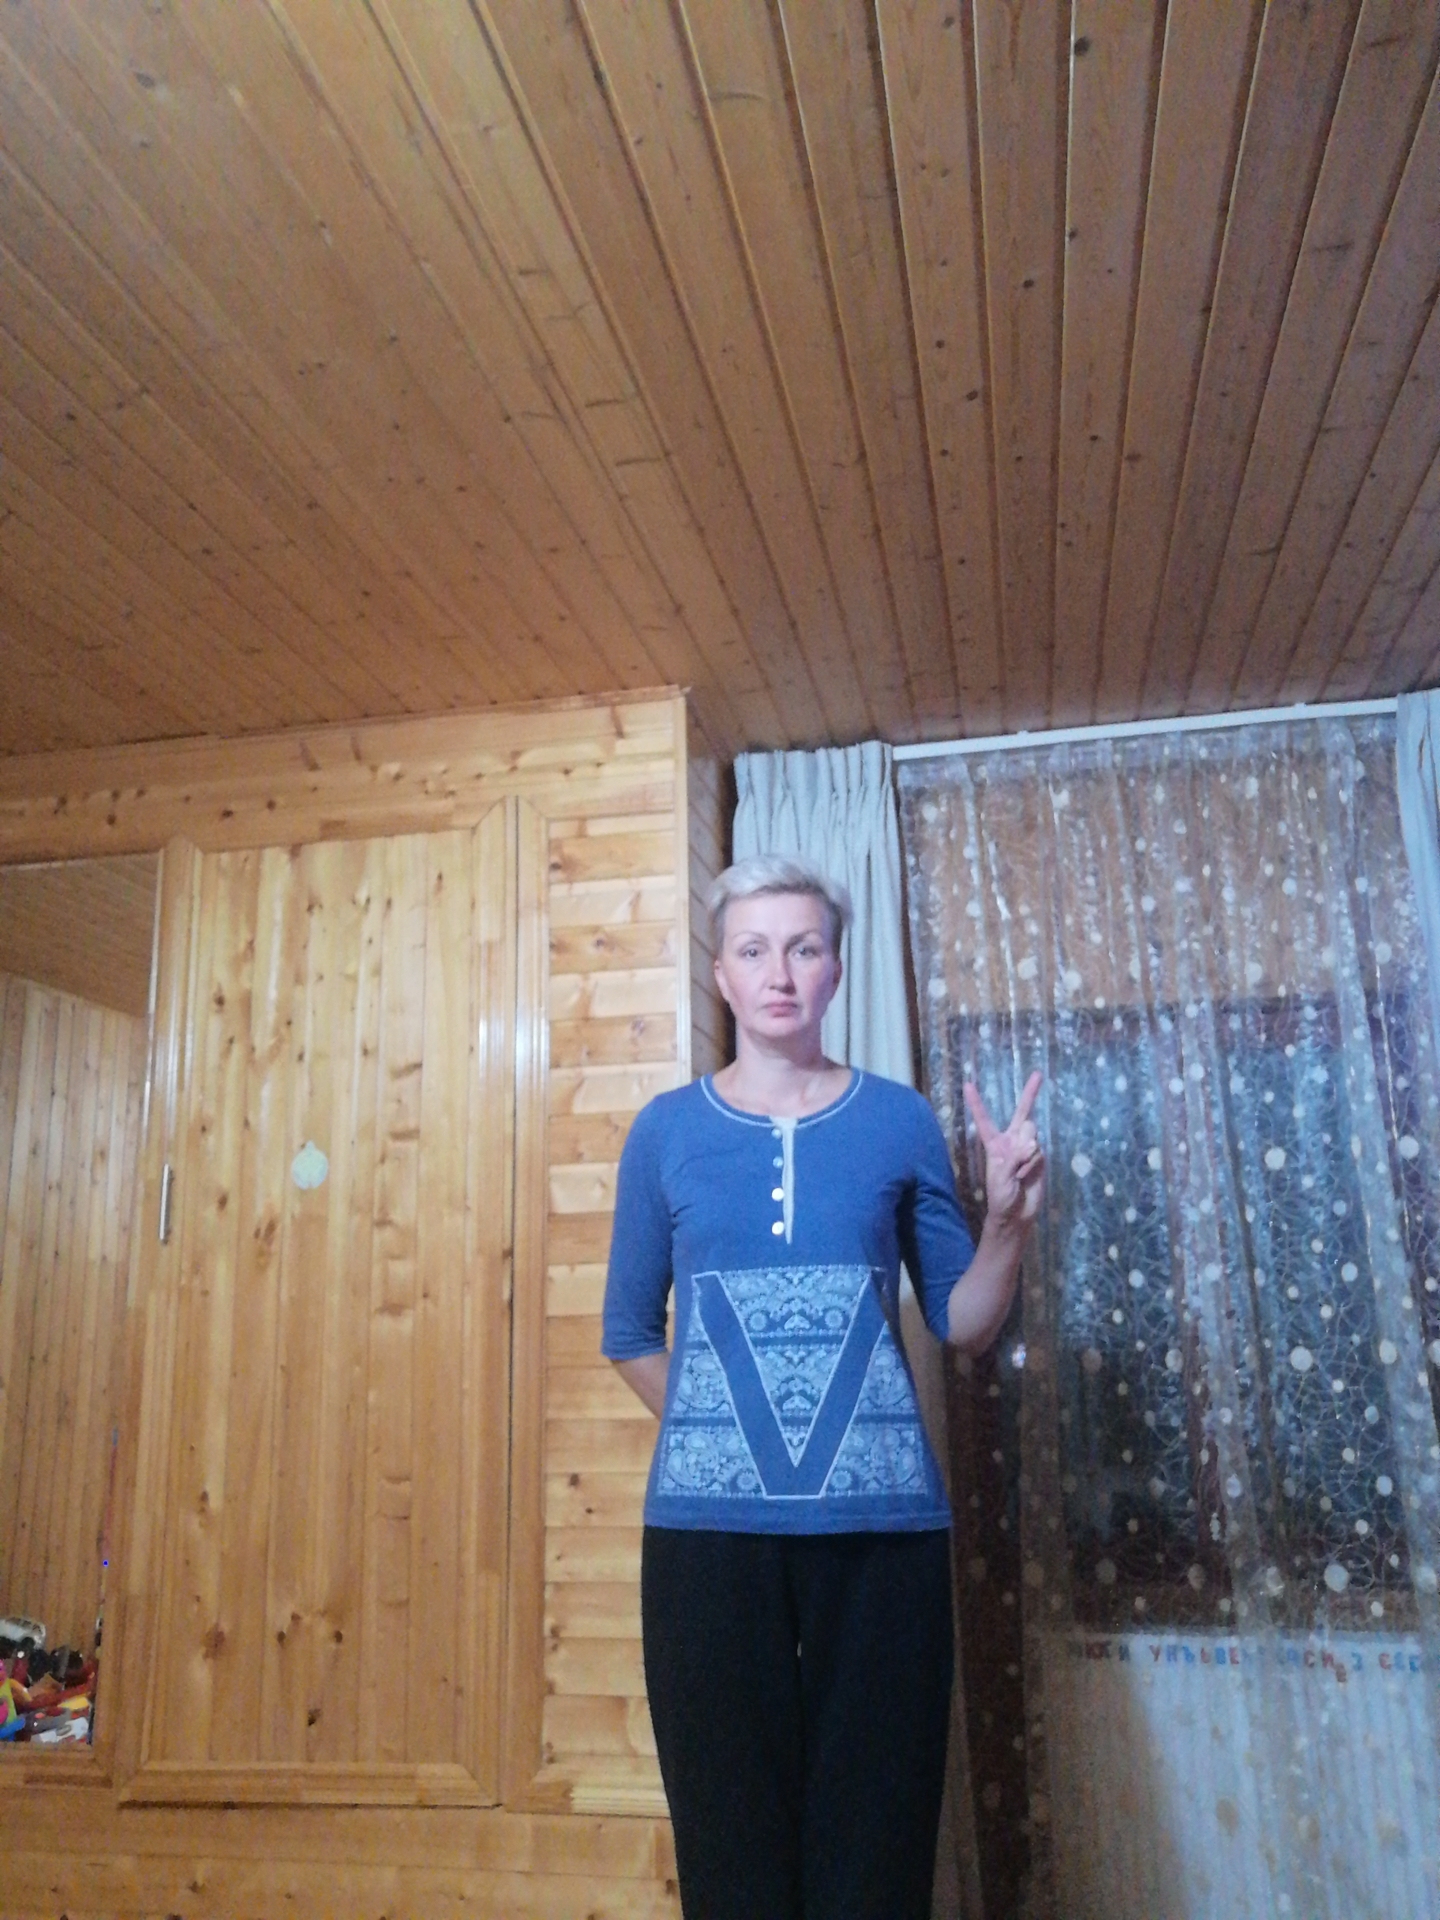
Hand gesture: peace